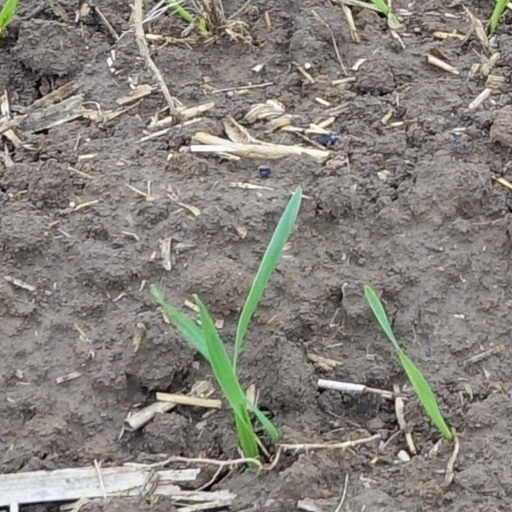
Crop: wheat